Potton Island

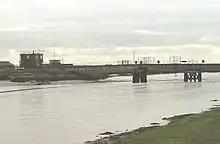
Potton Island swing bridge

Potton Island is a sparsely populated island west of Foulness in Essex, England. It is connected to the mainland by a swing bridge with a traffic light system, and the road leads to Great Wakering.